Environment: real
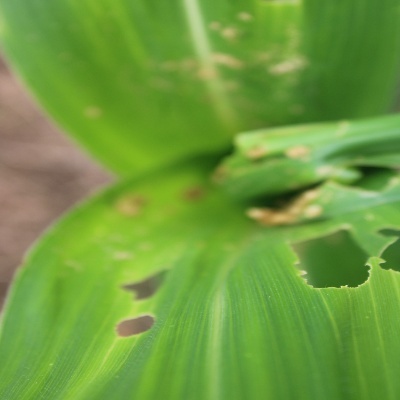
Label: fall_armyworm